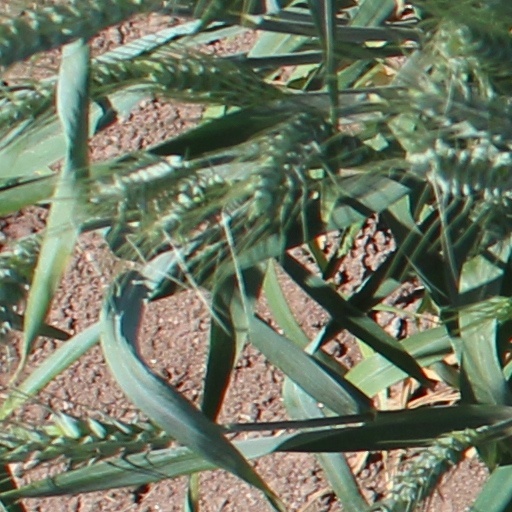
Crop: wheat